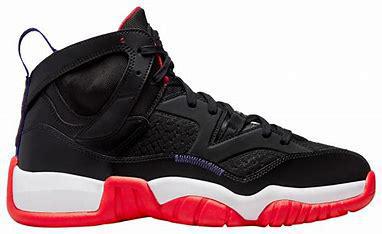
Brand: Jordan
Model: Jumpman Two Trey